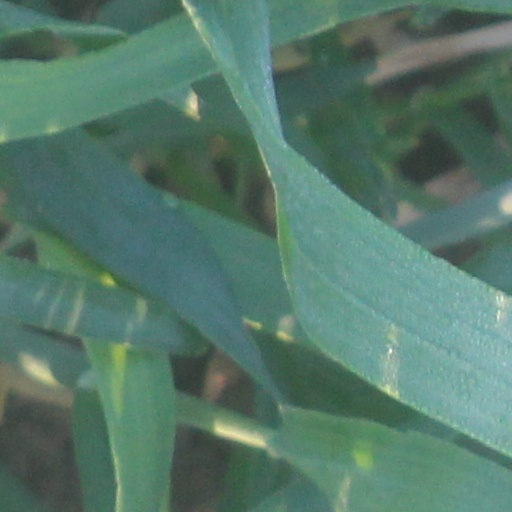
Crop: wheat